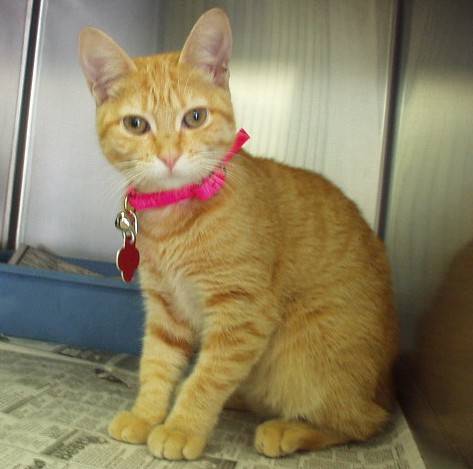
Label: cat